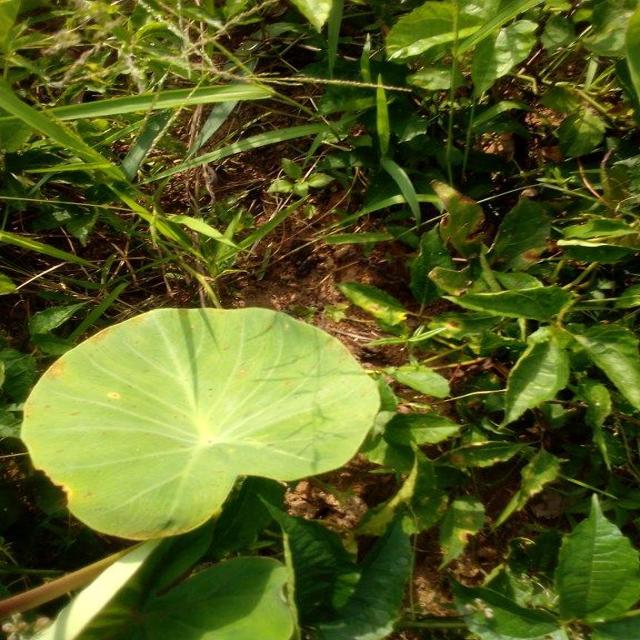
Label: Early_Blight